Carved lacquer

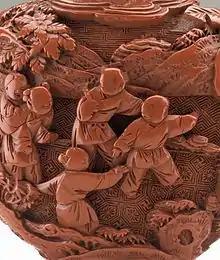
Detail of 18th-century snuff bottle with Children at Play, and three types of diaper background for ground, water and sky. The top layers are worn from use.

In the Ming period the dragon became a key imperial symbol, very often appearing on lacquer from the imperial workshops for the use of the court, or made to be given by the emperor. Initially the dragon's head was seen in the traditional profile but in the middle of the 15th century the "frontal" dragon, seen looking out full-face at the viewer, was introduced and soon became the norm in lacquer as in other media.